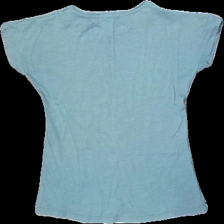
View: back
Type: T-shirt
Category: Children
Brand: H&M
Colors: Blue
Material: 100% bomull
Cut: Regular
Size: 122
Season: All
Stains: Minor
Holes: Minor
Damage: bläck fläckar
Damage location: middle center
Damage 2: hål
Damage 2 location: bottom center
Price range: <50
Recommended usage: Export
Description: blå t-shirt